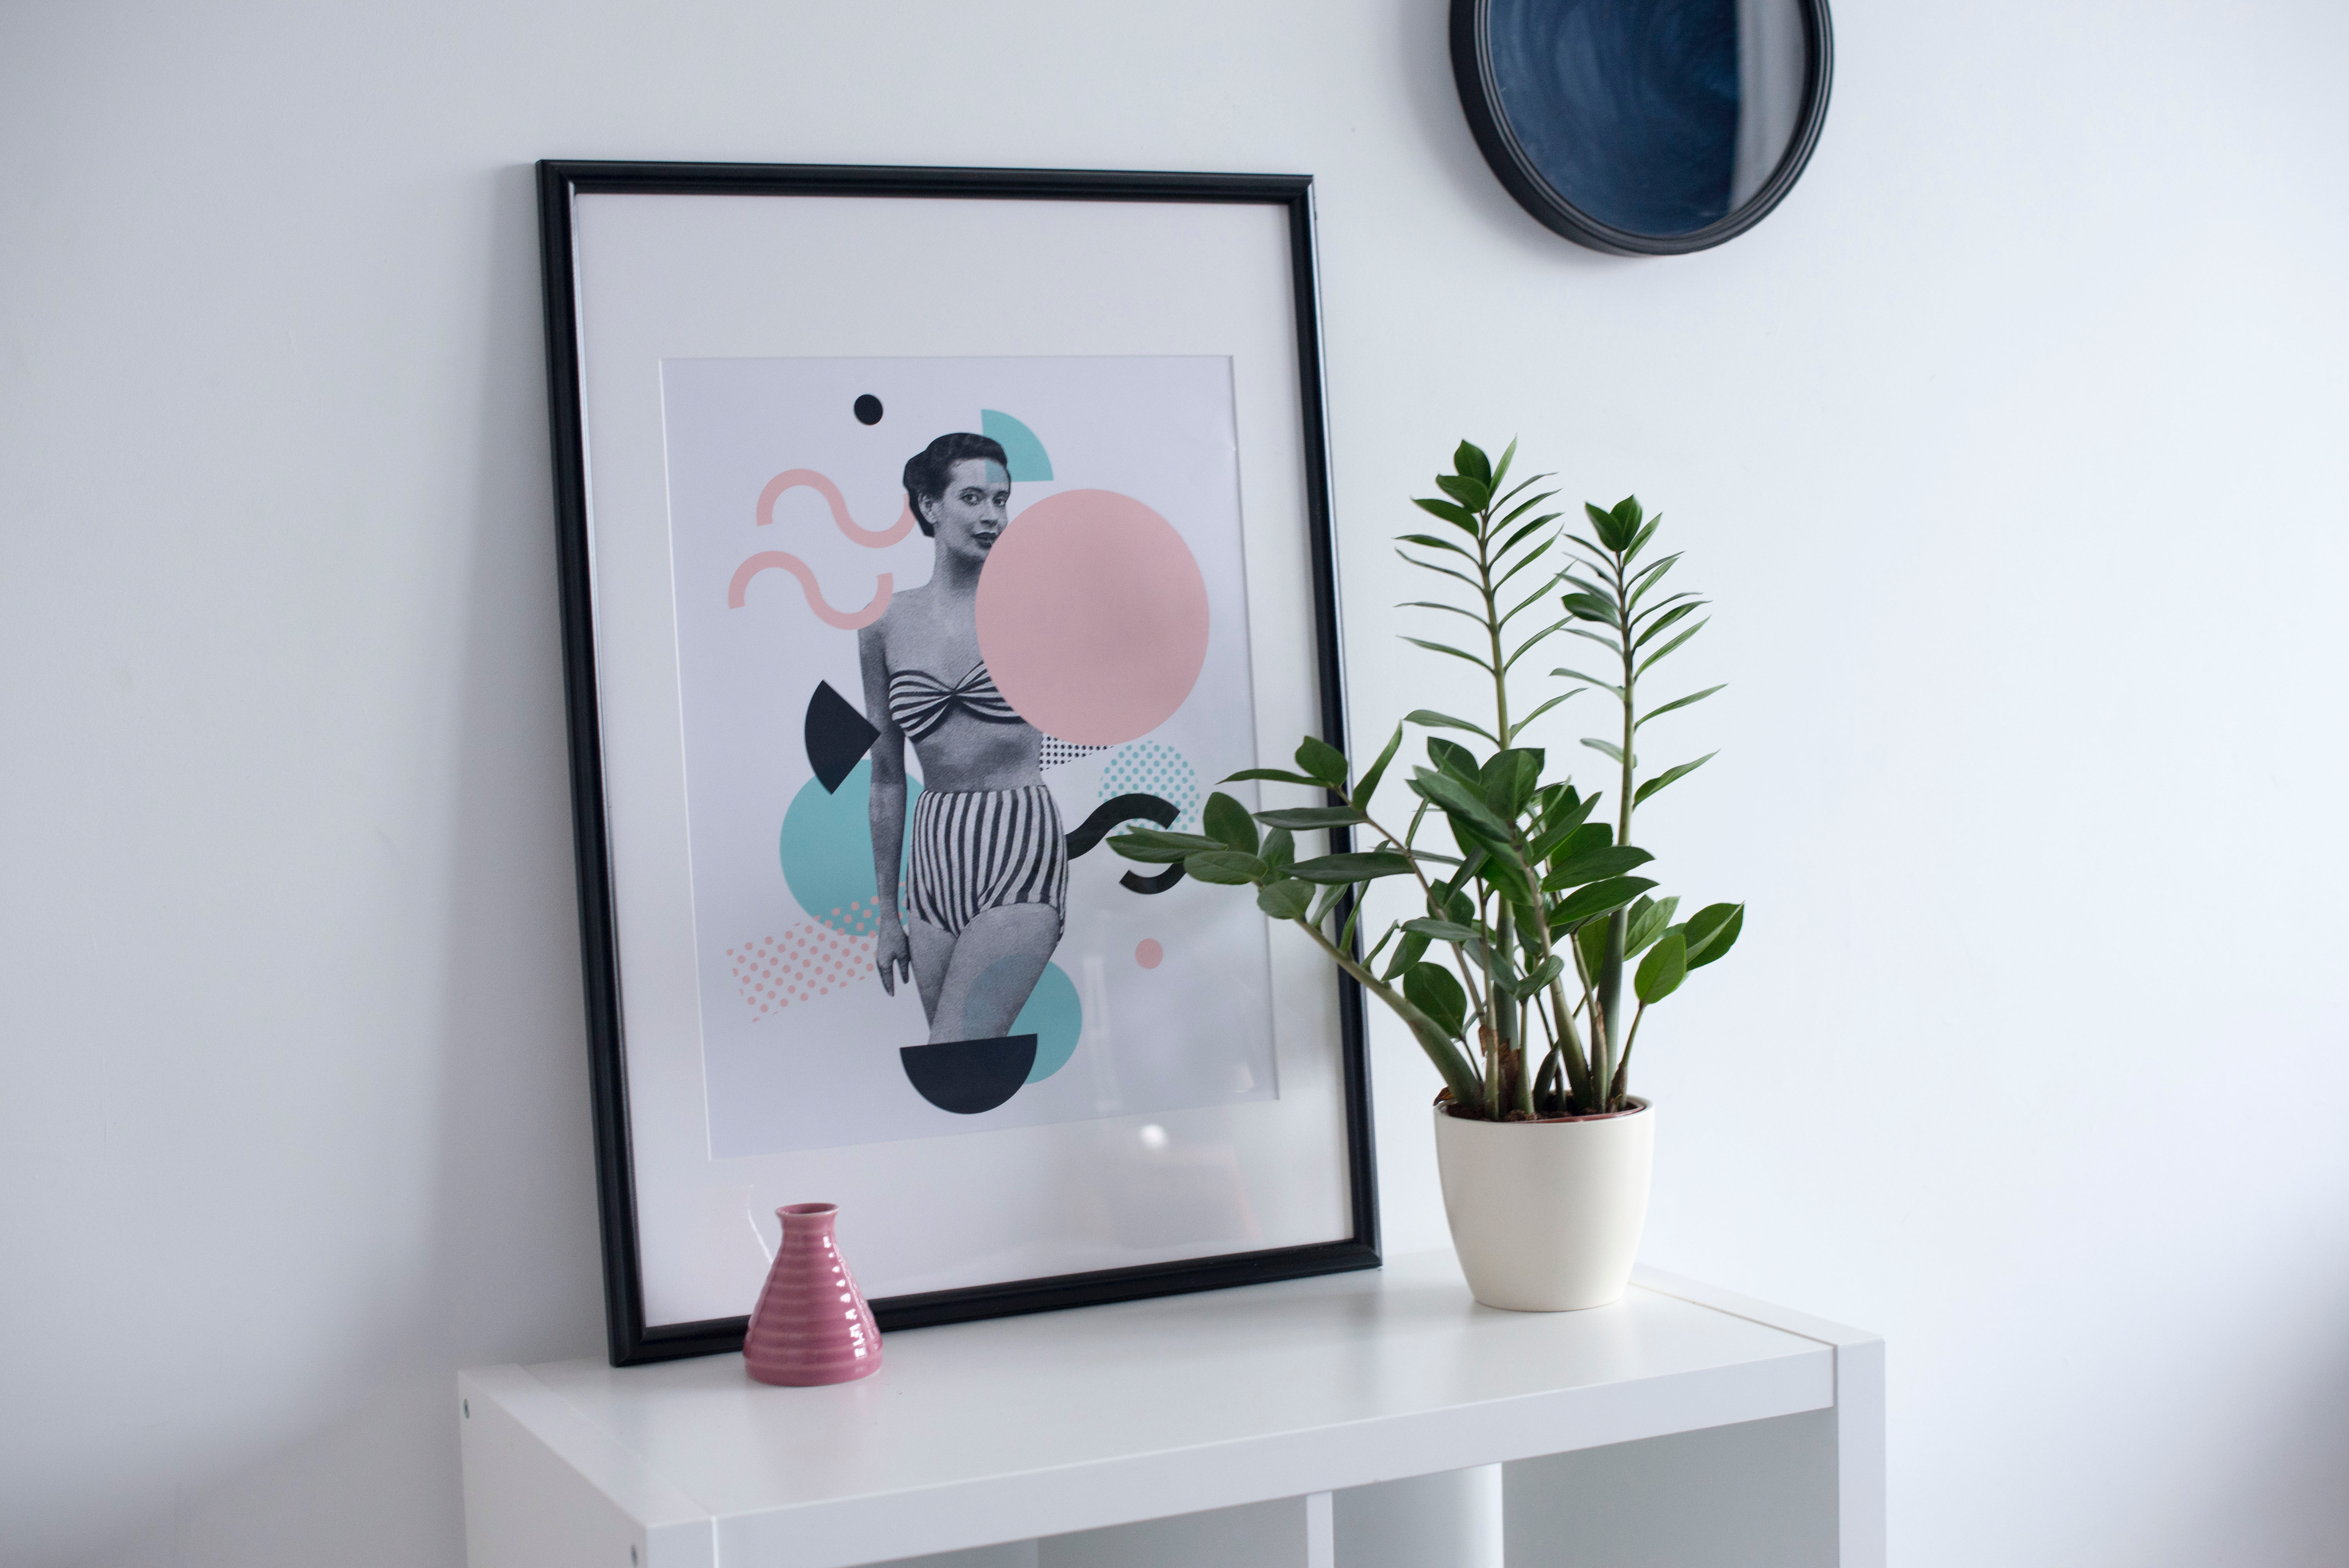
plant, interior, frame, shelf, potted plant, brand, product, art, illustration, design, poster, modern art